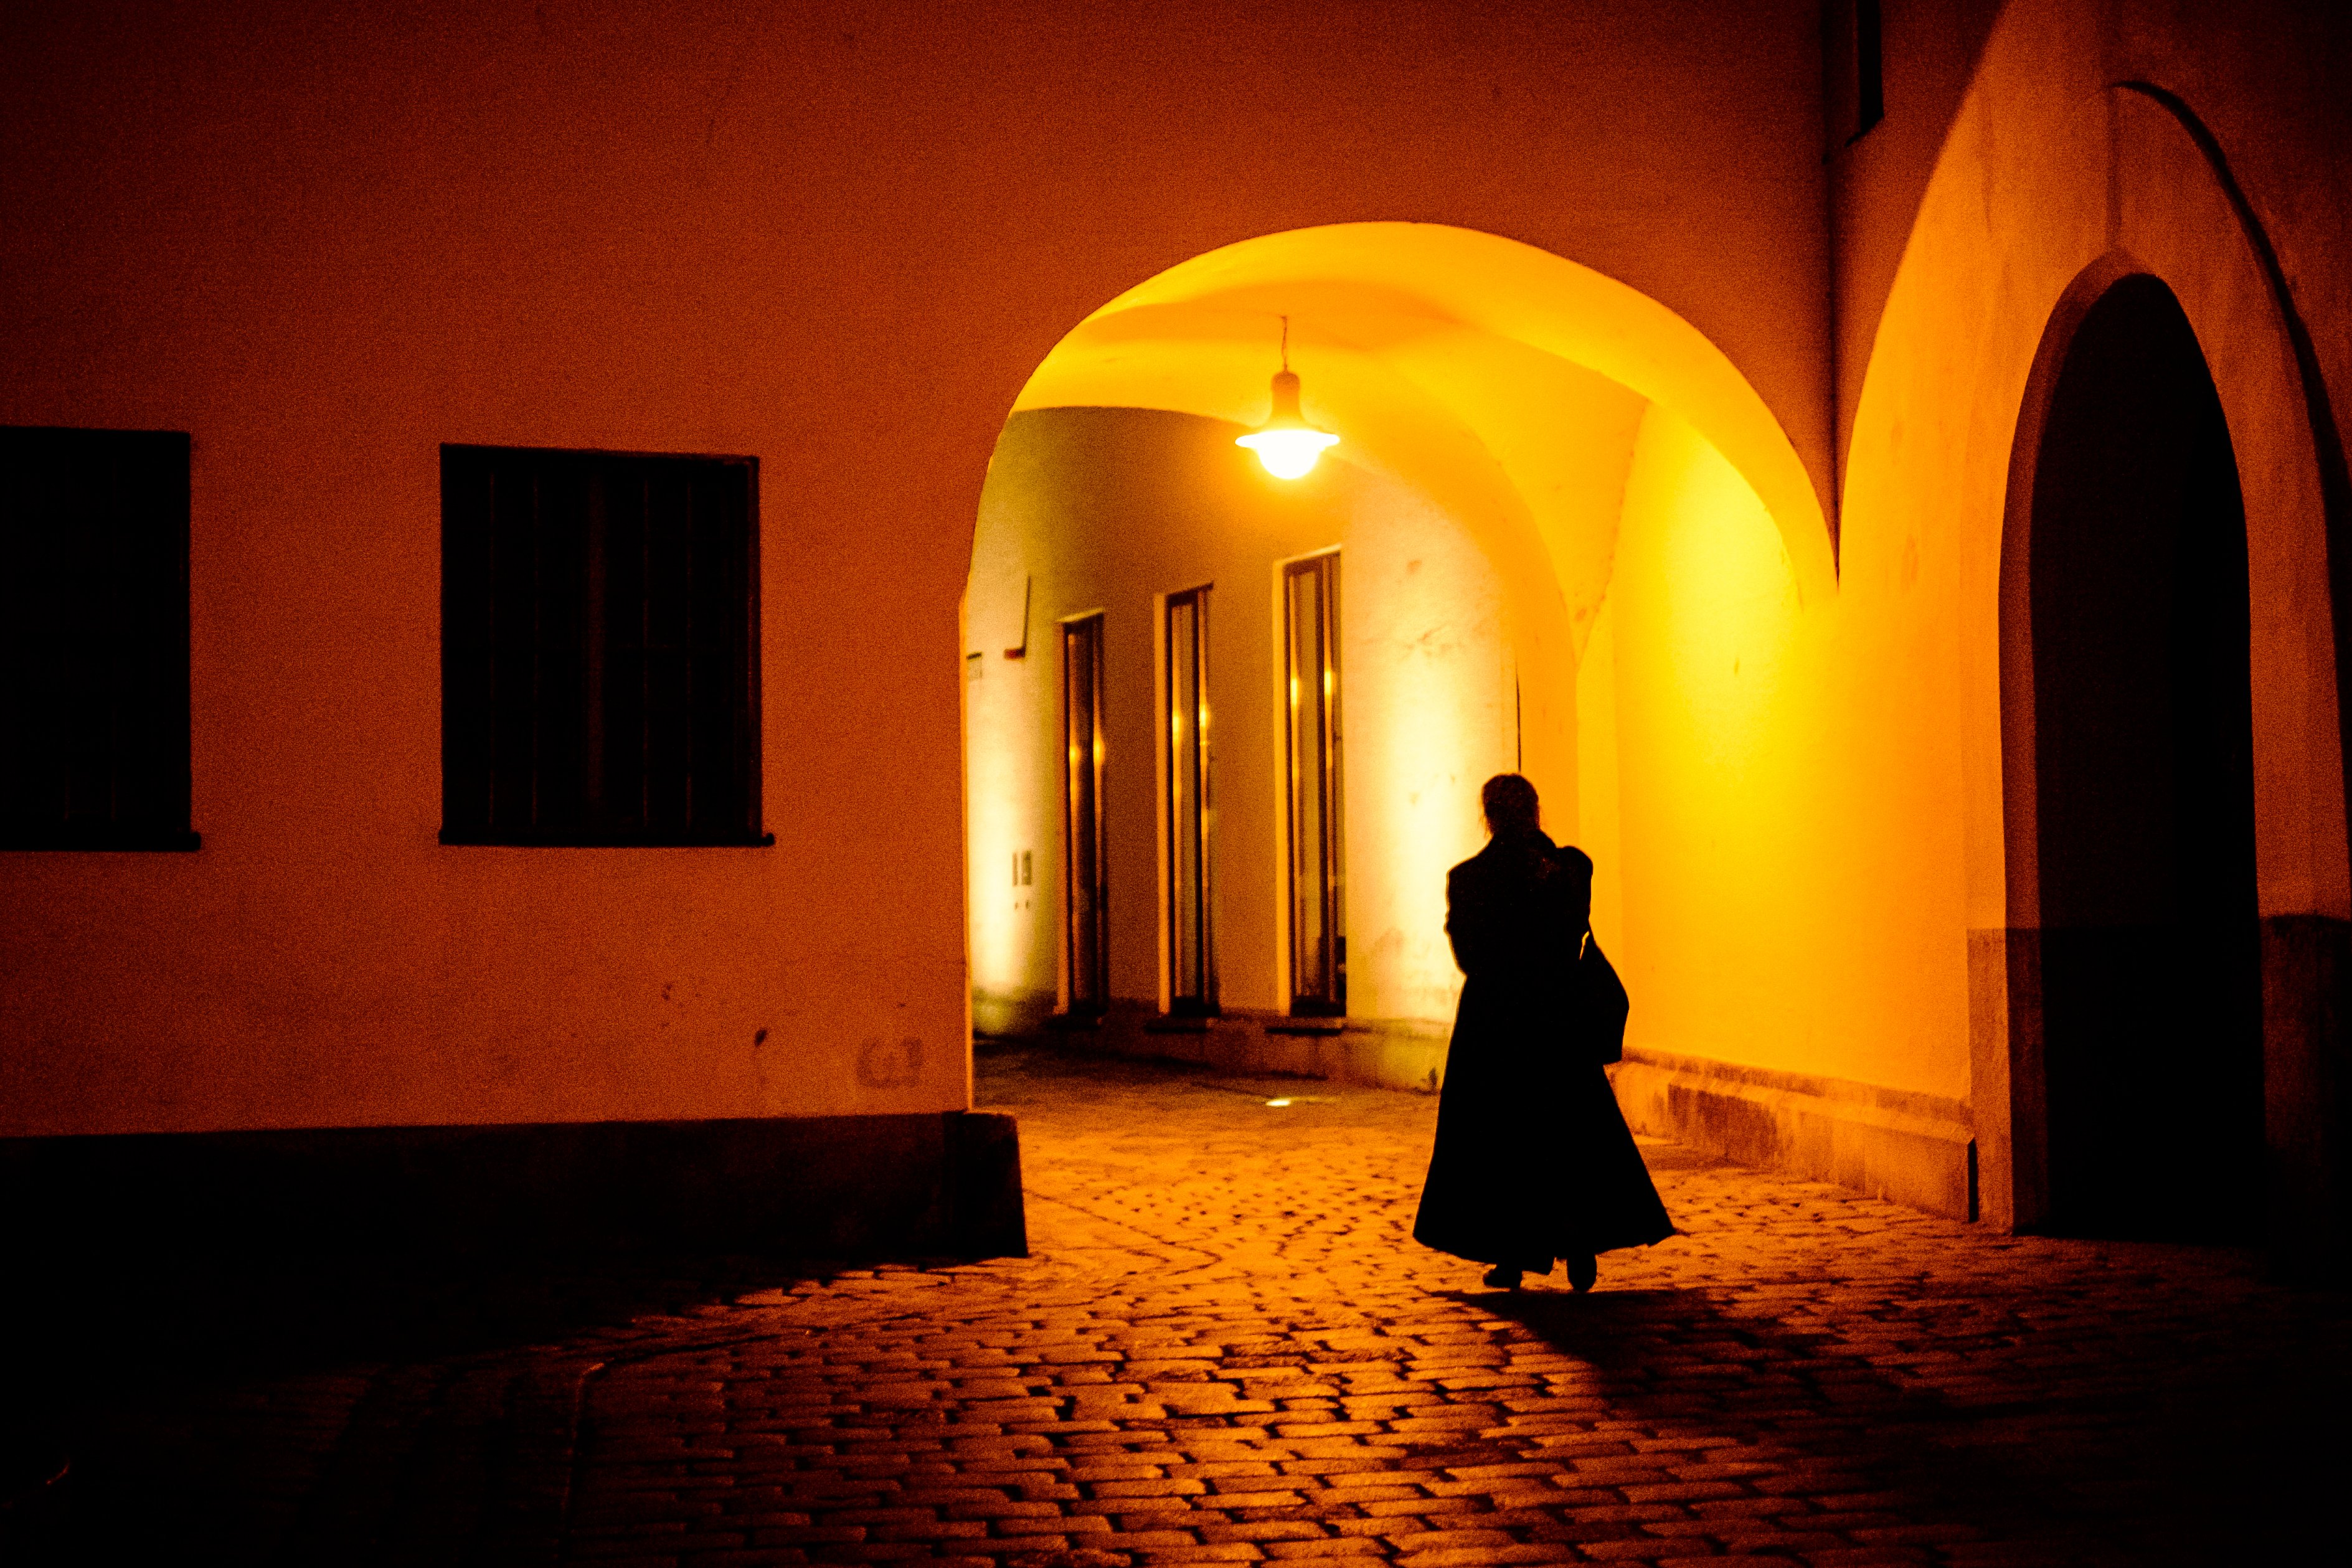
light, night, sunlight, evening, color, darkness, lighting, temple